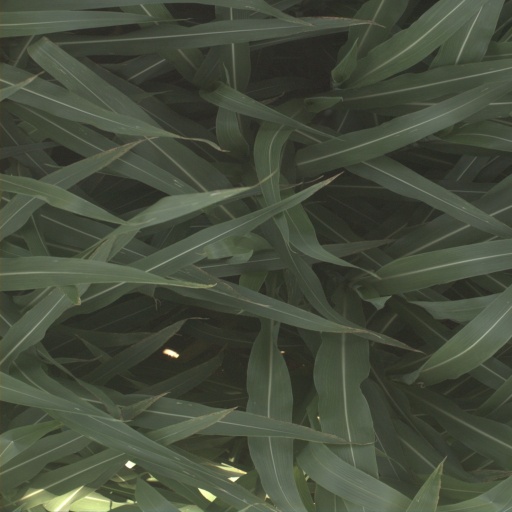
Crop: sorghum